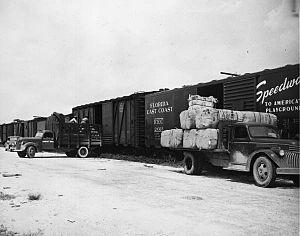
Le Florida East Coast Railway est un chemin de fer de classe II opérant dans l'État de Floride, après avoir été un chemin de fer américain de classe I.